Madison High School (Houston)

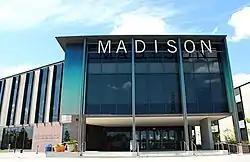
Madison High School Entrance

James Madison High School is a public high school located in the Hiram Clarke area of Houston, Texas, United States. The school, located in the Five Corners District, serves grades 9 through 12 and is part of the Houston Independent School District. The school is named after James Madison, the fourth President of the United States.